Human Life International

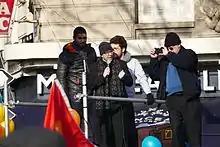
Father Shenan J. Boquet during the Parisian March for Life in 2017.

Human Life International (HLI) is a Roman Catholic, U.S.-based anti-abortion organization. It is one of the largest anti-abortion organizations in the United States. It describes itself as "the largest international pro-life organization in the world", saying that it has affiliates and associates in over 80 nations worldwide and has sent representatives to approximately 160. The group is led by clergy. It has been based in Front Royal, Virginia since 1996.